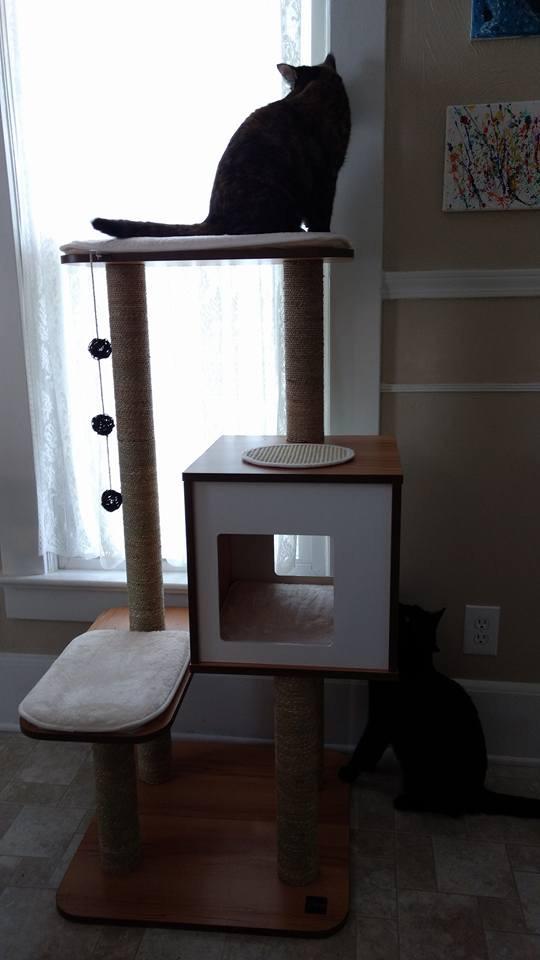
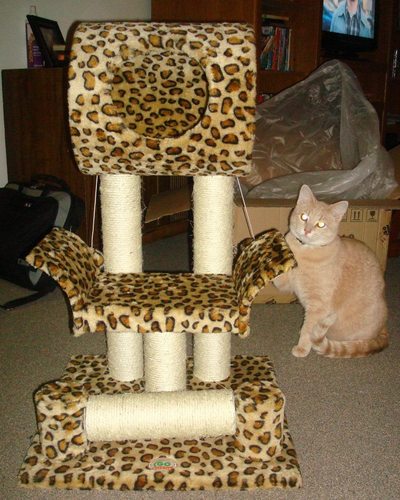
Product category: items_cat tree
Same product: no